Mwai Kibaki

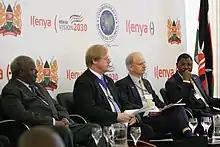
President Mwai Kibaki with the British Foreign Office Minister Henry Bellingham, Lord Mayor of the City of London, Alderman David Wootton and Minister of Trade Moses Wetangula at the Kenya Investment Conference in London, 31 July 2012

The Kibaki regime also saw a reduction of Kenya's dependence on western donor aid, with the country being increasingly funded by internally generated resources such as increased tax revenue collection. Relations with the People's Republic of China, Japan, and other non-western powers improved and expanded remarkably in the Kibaki years. The People's Republic of China and Japan especially, the Asian Tigers such as Malaysia and Singapore, Brazil, the Middle East and to a lesser extent, South Africa, Libya, other African Countries, and even Iran, became increasingly important economic partners.